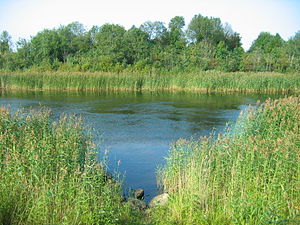
Ladogakanalen
Nye Ladogakanal overgroet af Phragmites australis
Ladogakanalen er en historisk vandvej langs sydbredden af søen Ladoga i Leningrad oblast i Rusland. Kanalen sammenknytter floderne Neva og Svir og blev bygget for at undgå den farlige og stormfulde rute over Ladoga. Kanalen er 117 km lang, og består af to adskilte kanaler: Gamle Ladogakanal og Nye Ladogakanal, som går parallelt med den gamle, fra Sviritsa ved Svir via Novaja Ladoga ved Volkhov til Sjlisselburg ved Neva. Kanalerne er i dag i stor grad tilgroede.